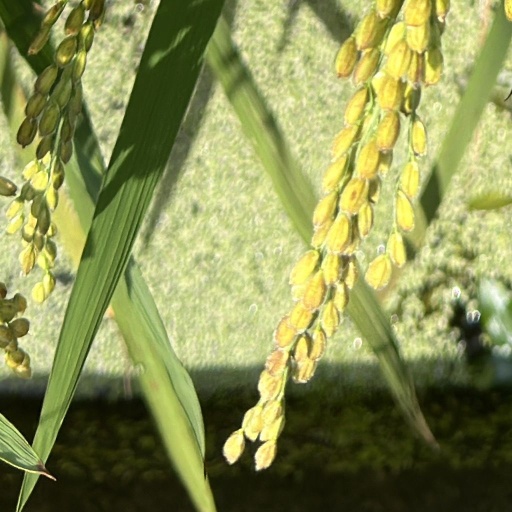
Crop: rice